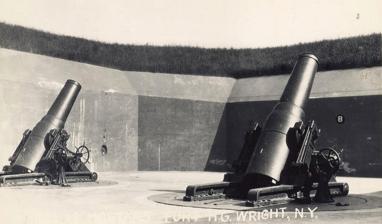
Building: Fort H. G. Wright
Country: Unknown
Year built: 1898
Fort H. G. Wright Part of Harbor Defenses of Long Island Sound Fishers Island , Southold, New York 12-inch mortars, Battery Clinton, Fort H. G. Wright Coordinates 41°15′13″N 72°01′49″W / 41.25361°N 72.03028°W / 41.25361; -72.03028 Type Coastal Defense Site information Controlled by private/Town of Southold Open to the public partly Site history Built 1898–1906 Built by United States Army In use 1898–1958 Battles/wars World War I World War II Garrison information Garrison 11th Coast Artillery Regiment 242nd Coast Artillery Regiment Fort H. G. Wright was a United States military installation on Fishers Island in the town of Southold, New York , just two miles off the coast of southeastern Connecticut , but technically in New York . It was part of the Harbor Defenses of Long Island Sound , along with Fort Terry , Fort Michie , and (in World War II ) Camp Hero . These forts defended the eastern entrance of Long Island Sound and thus Connecticut's ports and the north shore of Long Island . The fort was named for Union General Horatio G. Wright , a former Chief of Engineers who was born in Clinton, Connecticut . The fort was first developed in the early 20th century and was active in the First and Second World Wars.  After the Second World War, it was deactivated as a coast defense fort. History Construction and armament Fort H. G. Wright was built as part of the large-scale Endicott Program , which recommended a comprehensive replacement of existing coast defenses . The forts were designed and built by the Army Corps of Engineers , the weapons were designed by the Army Ordnance Corps , and the forts were (by 1907) garrisoned by the Coast Artillery Corps . Fort H. G. Wright was the headquarters of the Coast Defenses of Long Island Sound (later Harbor Defenses). Construction of gun batteries at Fort H. G. Wright began in 1898. By 1906 the following batteries were completed: Name No. of guns Gun type Carriage type Years active Dynamite 1 15-inch (381 mm) dynamite gun pedestal 1898–1904? Clinton 8 12-inch (305 mm) mortar M1890 barbette M1896 1902–1943 Butterfield 2 12-inch (305 mm) gun M1895 disappearing M1897 1901–1945 Barlow 2 10-inch (254 mm) gun M1895 disappearing M1896 1901–1943 Dutton 3 6-inch (152 mm) gun M1897 disappearing M1898 1902–1944 Hamilton 2 6-inch (152 mm) gun M1903 disappearing M1903 1905–1917 Marcy 2 6-inch (152 mm) gun M1903 disappearing M1903 1906-1917 Hoffman 2 3-inch (76 mm) gun M1902 pedestal M1902 1905–1945 Hoppock 2 3-inch (76 mm) gun M1903 pedestal M1903 1913–1946 Facilities for a nearby underwater minefield were also built. Battery Dynamite, on Race Point at the southwest end of the island, had a 15-inch pneumatic gun firing a dynamite-loaded projectile. It is unclear when this battery was built. This type of weapon was determined to be inferior to conventional guns and was withdrawn from service in 1904. Battery Hoppock was completed in 1905 but does not appear to have been armed until 1913, with guns transferred from Battery Greble at Fort Terry . In an unusual move, the fort's 10-inch (254 mm) and 12-inch (305 mm) guns were replaced in 1911–1914. This was probably due to their use for live-fire practice; the fort's offshore location allowed it to be used more frequently for this than other Northeastern forts. Battery Butterfield's 12-inch (305 mm) M1895 guns were replaced by the guns of the same model in 1911–12, while Battery Barlow's 10-inch M1895 guns were replaced by 10-inch (254 mm) M1888 guns in 1914. World War I Following the American entry into World War I in April 1917, changes were made at the stateside forts with a view to putting some coast artillery weapons into the fight on the Western Front . The Coast Artillery Corps manned almost all US heavy and railway artillery in that war, with stateside forts reduced to a minimum garrison to provide gun crews in France. The forts were also important as mobilization and training centers. In 1917 the four 6-inch (152 mm) M1903 guns of Batteries Hamilton and Marcy were removed from the fort, mounted on field carriages, and sent to France. However, a history of the Coast Artillery in World War I states that none of the regiments in France equipped with 6-inch guns completed training in time to see action before the Armistice . A forcewide restructuring of 12-inch (305 mm) mortar batteries, generally removing half the mortars of each battery to speed reloading, resulted in Battery Clinton losing four of its eight mortars in 1918. In many cases the removed mortars were converted to railway artillery , and this appears to have happened to Battery Clinton's mortars, but none of these were sent to France. None of the removed guns at Fort H. G. Wright were replaced, and in 1920 the carriages were ordered scrapped. A battery of four 5-inch (127 mm) M1900 guns was proposed for North Hill in 1917, using two guns removed from Fort Terry and two from the nearby Fort Mansfield , but was never built. Between the wars In 1924 the Coast Artillery Corps adopted a regimental organization, and the 11th Coast Artillery Regiment of the Regular Army was established for Long Island Sound, with headquarters at Fort H. G. Wright, with the 242nd Coast Artillery Regiment of the Connecticut National Guard as the reserve component. In 1936–1937 the fort's 10-inch (254 mm) and 12-inch (305 mm) guns were again replaced with weapons of the same model. In 1936 Battery Barlow's 10-inch (254 mm) guns were replaced by weapons from Fort Wetherill in Rhode Island, and in 1937 Battery Butterfield's 12-inch (305 mm) guns were also replaced, probably due to their use for live-fire practice. Battery Barlow appears to have been deactivated in 1939, and its guns and carriages were scrapped in 1943. A three-gun anti-aircraft battery, probably armed with the 3-inch (76 mm) gun M1917 , was built in the 1930s. The fort included an airfield, and a balloon hangar existed 1920–1962. World War II From 1940–1944 the Harbor Defenses of Long Island Sound were garrisoned by the 11th Coast Artillery of the Regular Army and the 242nd Coast Artillery Regiment of the Connecticut National Guard. Harbor defense in the Long Island Sound area was based on building two 16-inch (406 mm) gun batteries at Camp Hero in Montauk . Combined with the 16-inch (406 mm) gun at Fort Michie , these rendered all other heavy guns in the area obsolete. Fort H. G. Wright's 10-inch (254 mm) and 12-inch (305 mm) guns, 12-inch (305 mm) mortars, and the remaining 6-inch (152 mm) guns of Battery Dutton were scrapped in 1943–1945. As most of the weapons were scrapped, the coast artillery regiments were replaced by the 190th and 242nd coast artillery battalions in 1944. Fort H. G. Wright did receive some new batteries during the war, but the heavier portions of them were never mounted, as the threat from German surface ships was negligible by 1943. A 16-inch (406 mm) gun battery (no. 111) was completed in 1944 with the guns delivered on Mount Prospect near Wilderness Point, but the guns were never mounted. Two 6-inch (152 mm) gun batteries were built, one at Race Point (no. 215) in 1943 and one at Wilderness Point (no. 214) in 1944, but only the Race Point battery was armed, with M1903 guns. The Navy operated G-class blimps from the airfield during the war. A naval training school for "indicator loops" (for magnetic detection of submarines) operated on the island as well. New World War II batteries at and near the fort included: Name No. of guns Gun type Carriage type Years active Notes 111 2 16-inch (406 mm) Navy gun MkIIMI barbette 1944–1947 Prospect Hill/Wilderness Point, guns delivered 1944 but not mounted 215 2 6-inch (152 mm) gun M1903 shielded barbette 1943–1946 Race Point 214 2 6-inch (152 mm) gun M1 shielded barbette Not armed Wilderness Point, not armed Hackleman 2 3-inch (76 mm) gun M1903 pedestal M1903 1944–1946 North Hill, guns from Battery Hackleman, Fort Constitution AMTB 913 4 90 mm gun two fixed T3/M3, two towed 1943–1946 In front of Battery Butterfield AMTB 914 4 90 mm gun two fixed T3/M3, two towed 1943–1946 Goshen Point (mainland, now Harkness Memorial State Park , New London, CT ) AMTB 915 4 90 mm gun two fixed T3/M3, two towed 1943–1946 Pine Island (near Avery Point , Groton, Connecticut ) AMTB 916 4 90 mm gun two fixed T3/M3, two towed Not built East Point The Anti- Motor Torpedo Boat (AMTB) batteries listed show their authorized strength, and actual strength may have varied. All of the 90 mm mounts were designed to be dual-purpose (anti-aircraft and anti-surface). These batteries were also authorized two 40 mm Bofors guns each. Postwar After the war it was soon determined that gun defenses were obsolete. The fort was deactivated in 1947 and abandoned in 1948 with all guns scrapped. In 1949 the Naval Underwater Sound Laboratory established a facility on the island. Present All of the larger batteries still exist; Battery 214 was a private residence in the 1990s. The former military airfield is now a civilian airfield. The bolt circle for Battery Dynamite is still in place; it is probably the only bolt circle for a 15-inch (381 mm) dynamite gun remaining. Batteries Butterfield, Barlow, and Dutton were a municipal brush dump in the 1990s. At some point two of the mine-associated buildings were enclosed with a concrete-and-earth bunker; in the 1990s this bunker was used to store turf due to the cool, humid conditions. Most of the administrative garrison buildings still exist and have been repurposed. Gallery Illustration of a 15-inch (381 mm) dynamite gun, similar to Battery Dynamite 12-inch (305 mm) disappearing gun firing, similar to Battery Butterfield 10-inch (254 mm) gun M1895 on disappearing carriage M1901, similar to Battery Barlow 6-inch (152 mm) gun M1905 on disappearing carriage M1903, generally similar to several of Fort H. G. Wright's batteries 16-inch (406 mm) casemated gun, similar to Battery 111 6-inch (152 mm) gun on shielded barbette carriage, similar to Battery 215 90 mm gun on T3/M3 coast defense mount, similar to AMTB batteries See also 11th Coast Artillery Regiment 242nd Coast Artillery Regiment Seacoast defense in the United States United States Army Coast Artillery Corps References